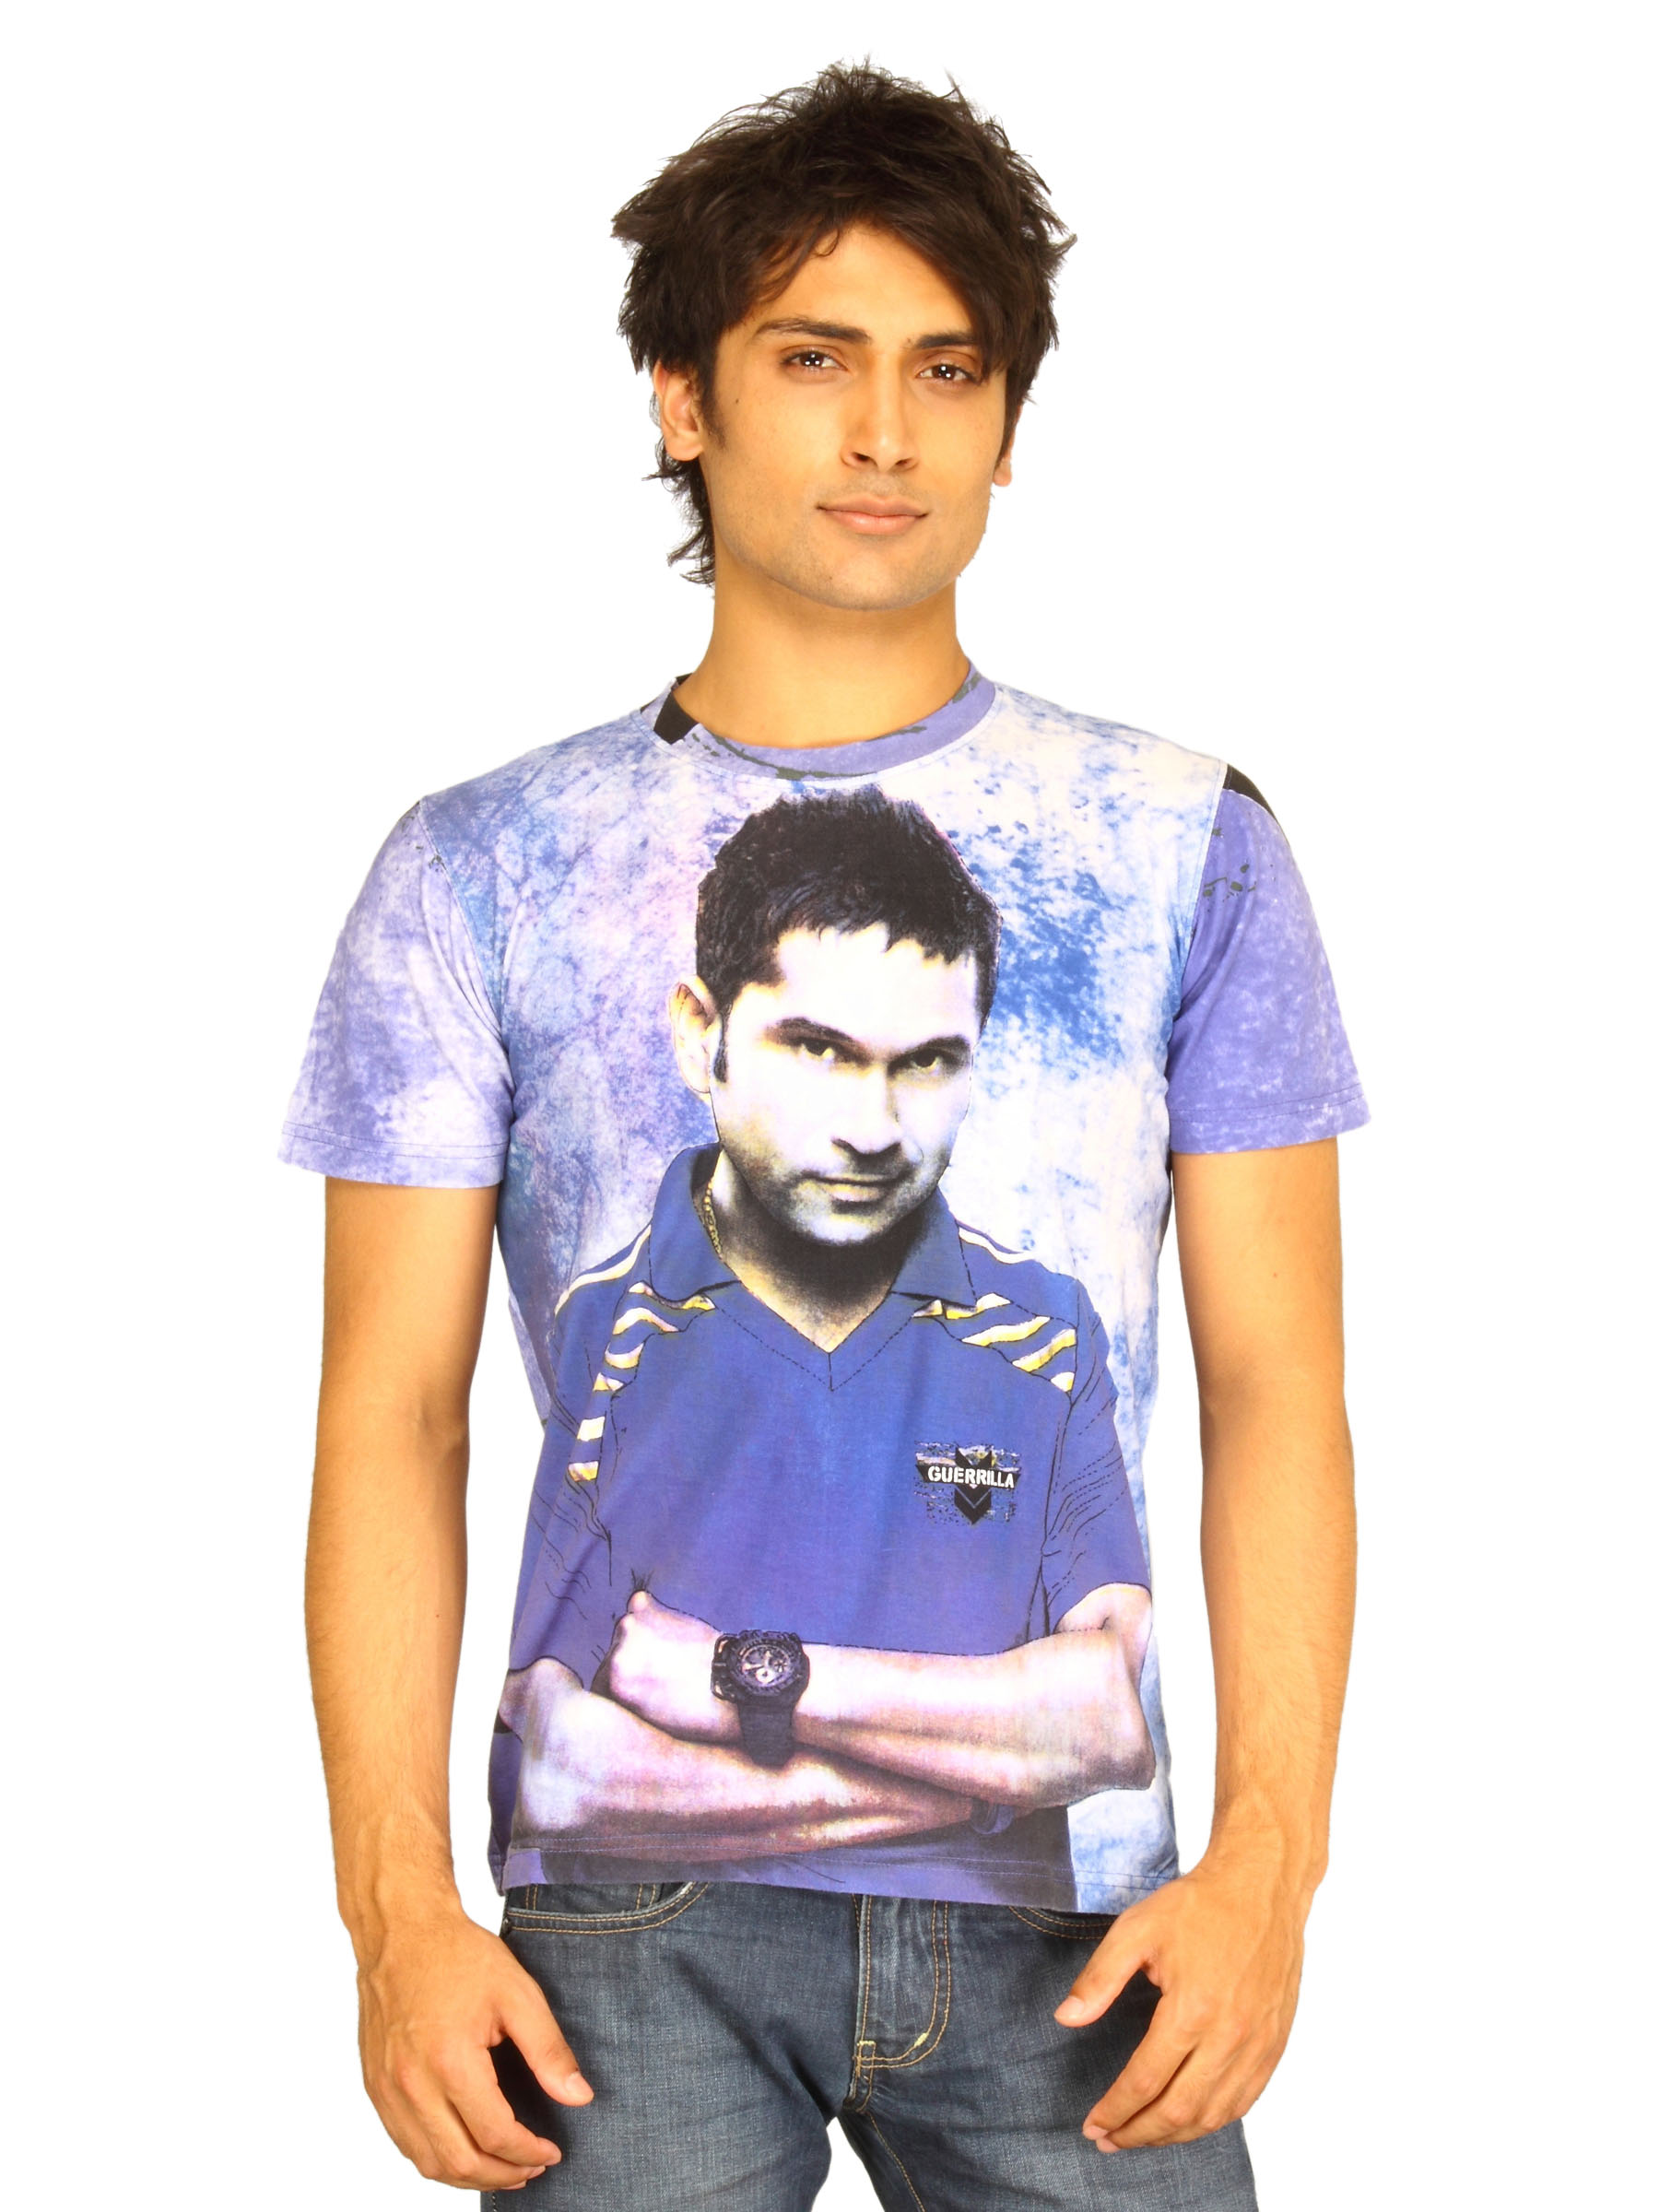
Guerrilla Men's Sachin Blue T-shirt
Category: Apparel / Topwear / Tshirts
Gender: Men
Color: Blue
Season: Summer 2011
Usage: Casual